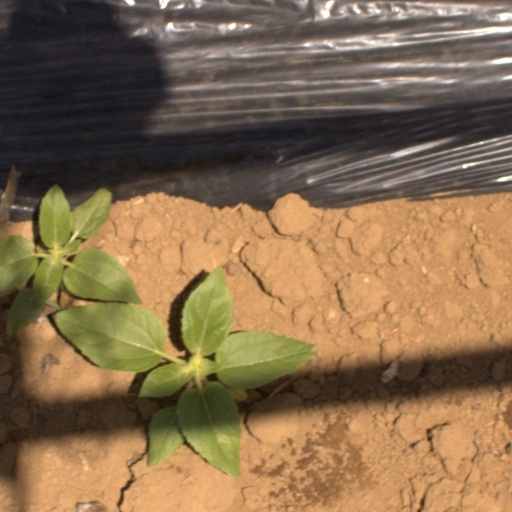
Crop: Jerusalem artichoke